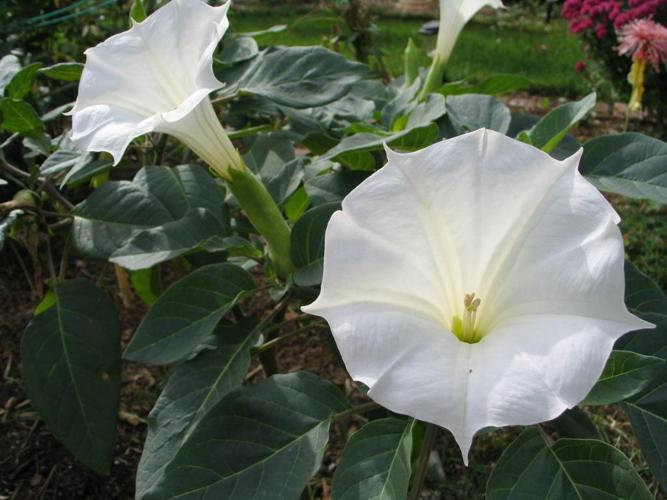
Label: thorn apple